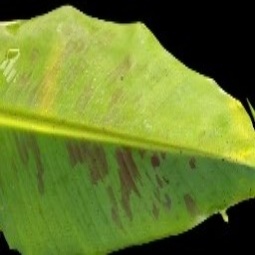
Label: Healthy